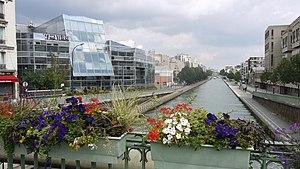
Canal de l'Ourcq à Pantin vu vers l'Est, Île-de-France, France
Le canal de l’Ourcq est un canal du Bassin parisien.